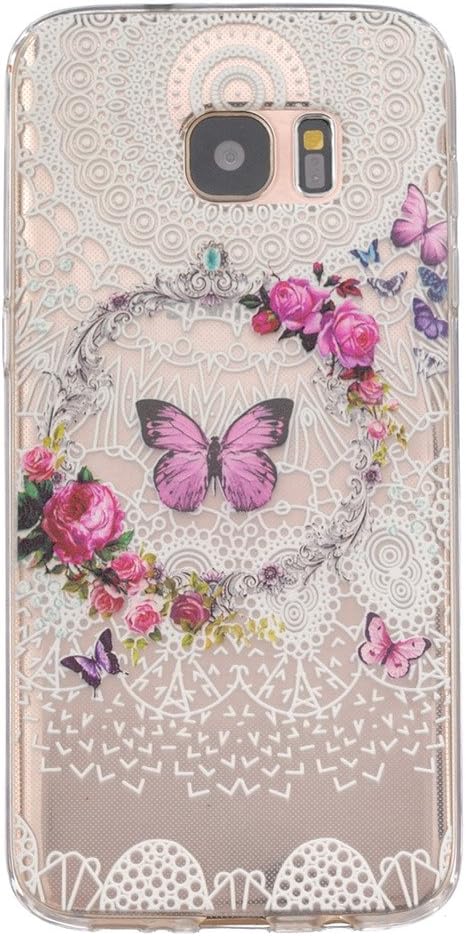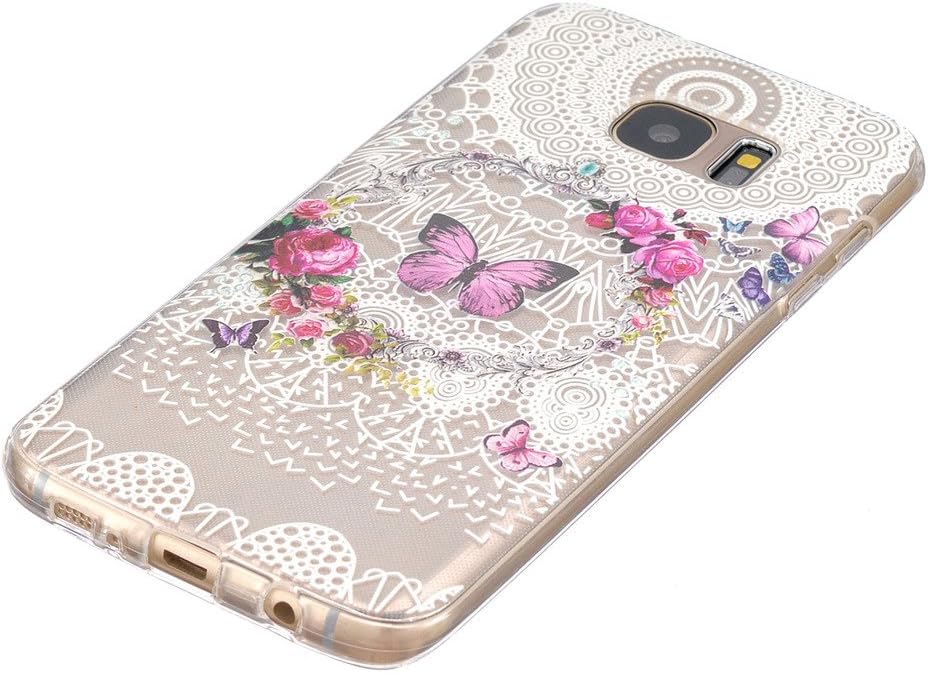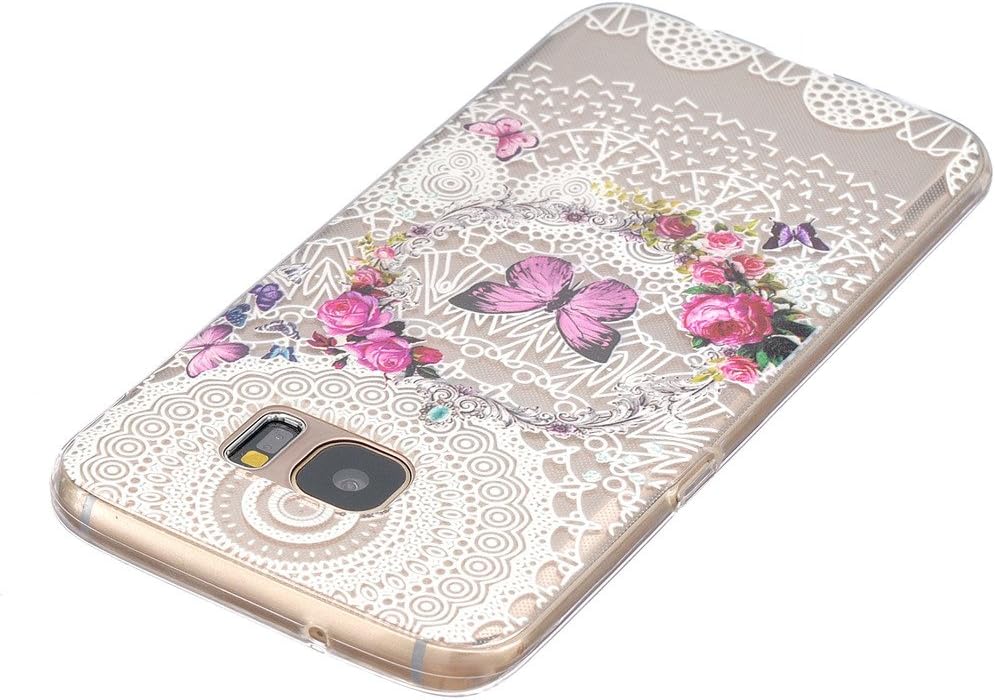
Galaxy S7 Edge Case, YouVogue TPU Soft Clear Case Transparent Ultra thin Fashionable Cover with Art Pattern, for Samsung Galaxy S7 Edge, Butterfly
Category: Cell Phones & Accessories
Features: 100% Brand new, high quality, simple but fashionable case Soft TPU material protects your phone from all angles Artistic patterns make the case unique and stylish It only has the back piece, no front piece Package included: Foldable Back Skin Case Cover for Samsung Galaxy S7 Edge (Accessories only, phone is not included)
Features: 100% brand new and high quality | Protect your phone from scratches, shock and collision | Stylish, ultra-thin, durable, easy access to all buttons, controls & ports | The ultra-slim design makes it close to the phone's skin and gives you a new natural experience | Artistic patterns make the case unique and stylish